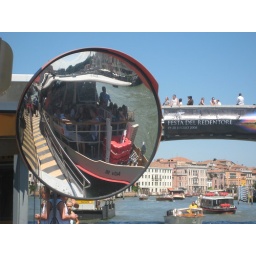
Boarding our first water bus in Venice.